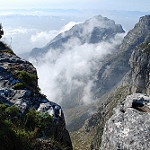
Label: mountain